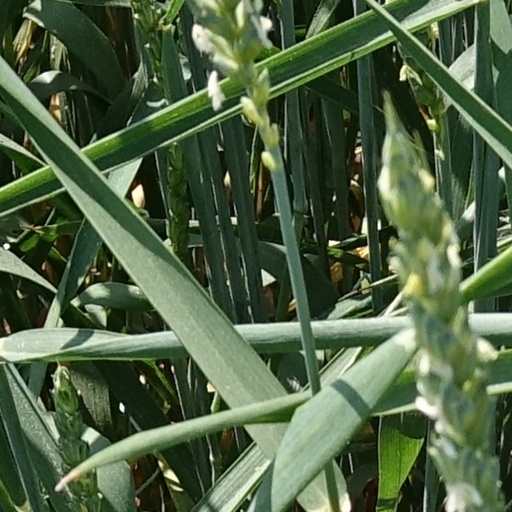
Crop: wheat